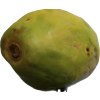
Label: papaya